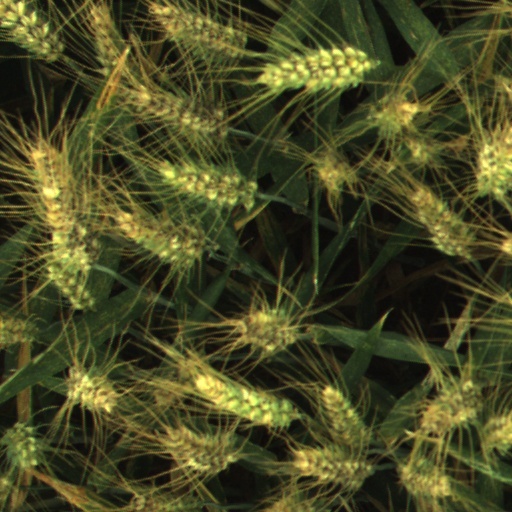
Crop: wheat